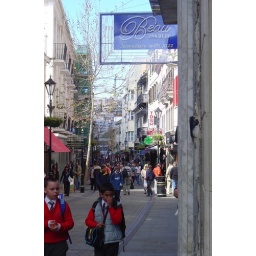
Boys walking during lunch in th city Gibralter where the rock of Gibralter is located on the Mediterranean.